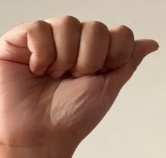
ASL sign: A